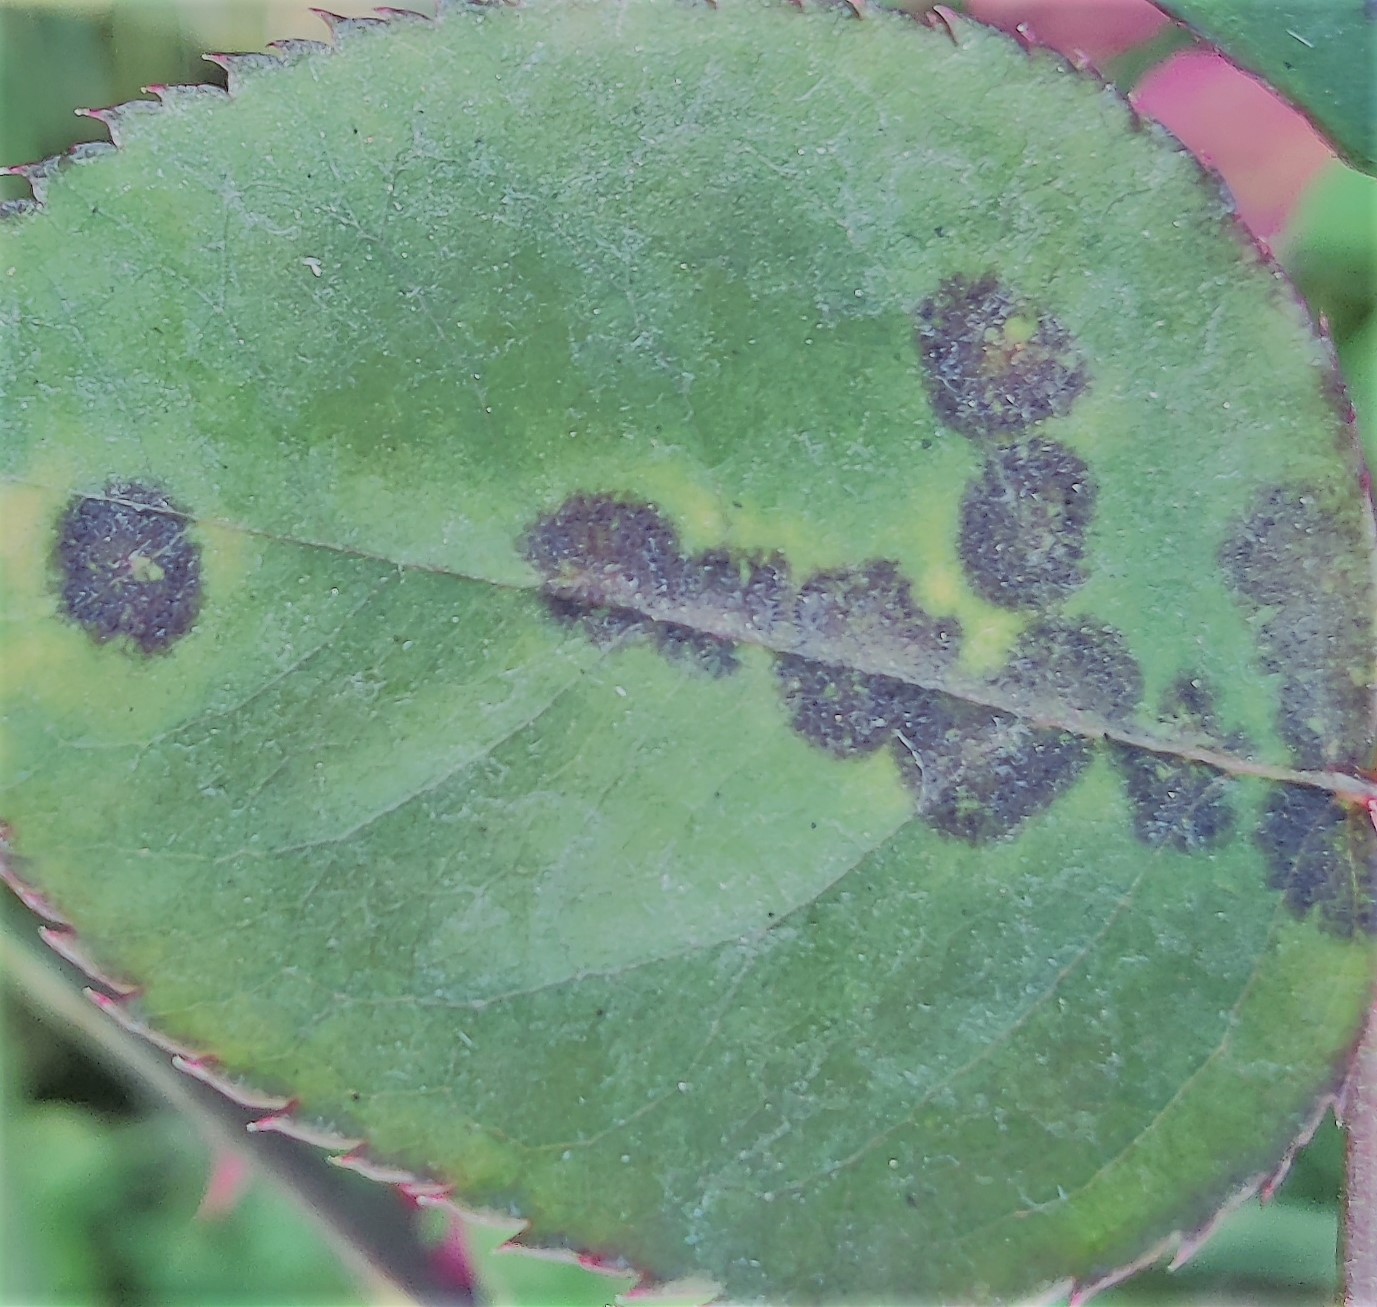
Label: Black Spot